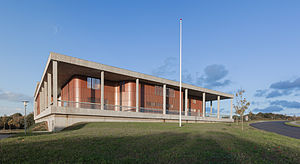
Vestre Landsret
Vestre Landsrets nye domicil i Viborg fra 2014
Vestre Landsret er appelinstansen i forhold til de jyske byretter og Tinglysningsretten, og er desuden 1. instans i nogle tilfælde. Landsrettens hovedsæde er placeret i Viborg og retten består af en præsident og 38 landsdommere.